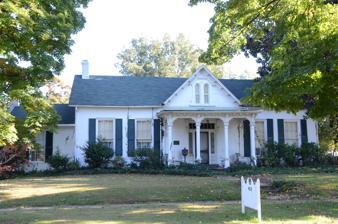
Building: Dr. Charles Fox Brown House
Country: United States of America
Year built: 1867
Historic house in Arkansas, United States United States historic place Dr. Charles Fox Brown House U.S. National Register of Historic Places Location in Arkansas Show map of Arkansas Location in United States Show map of the United States Location 420 Drennan St., Van Buren, Arkansas Coordinates 35°25′58″N 94°21′0″W / 35.43278°N 94.35000°W / 35.43278; -94.35000 Area less than one acre Built 1867 ( 1867 ) Architectural style Greek Revival, Late Victorian NRHP reference No. 78000583 Added to NRHP September 6, 1978 The Dr. Charles Fox Brown House is a historic house at 420 Drennan Street in Van Buren, Arkansas .  It is a single-story brick structure, whose main block is five bays wide, with a small secondary block set back from the front at the left, and an ell extending to the rear.  It has a side-gable roof, with a front-facing gable above the centered entrance, which is further sheltered by a flat-roof portico supported by four columns.  The eaves are studded with brackets, and there are a pair of round-arch windows in the front-facing gable.  The house was built in 1867 for Dr. Charles Fox Brown, and is unusual for the original 19th-century surgery, located in the secondary block.  The house is stylistically a distinctive blend of Greek Revival and Italianate styles. The house was listed on the National Register of Historic Places in 1978. See also National Register of Historic Places listings in Crawford County, Arkansas References